Women in Islam

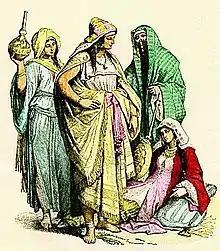
Early costumes of Arab women

Modesty (Haya) is a religious prescription in Islam: the Quran commands both men and women to dress modestly and not display their bodies, and Muhammad asserted that modesty is a central character trait in Islam. Traditional dress for Muslim men has typically covered at least the head and the area between the waist and the knees, while women's Islamic dress is to conceal the hair and the body from the ankles to the neck. Some Muslim women also cover their faces, although the majority of Muslims agree it is not mandatory.